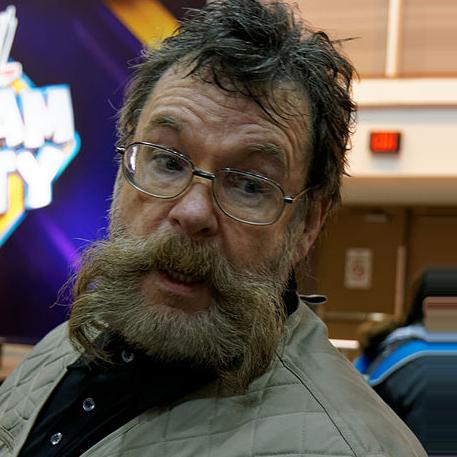
Age: 64